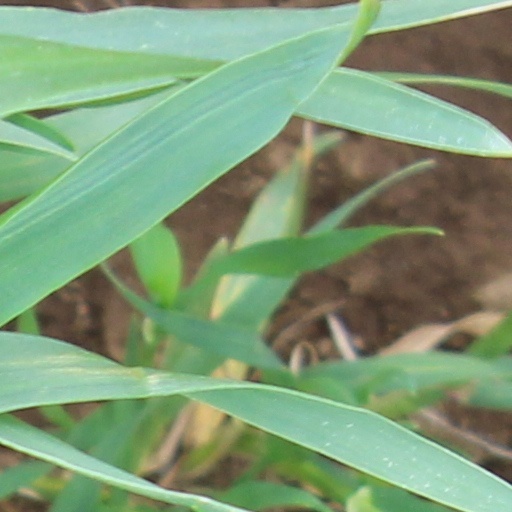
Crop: wheat